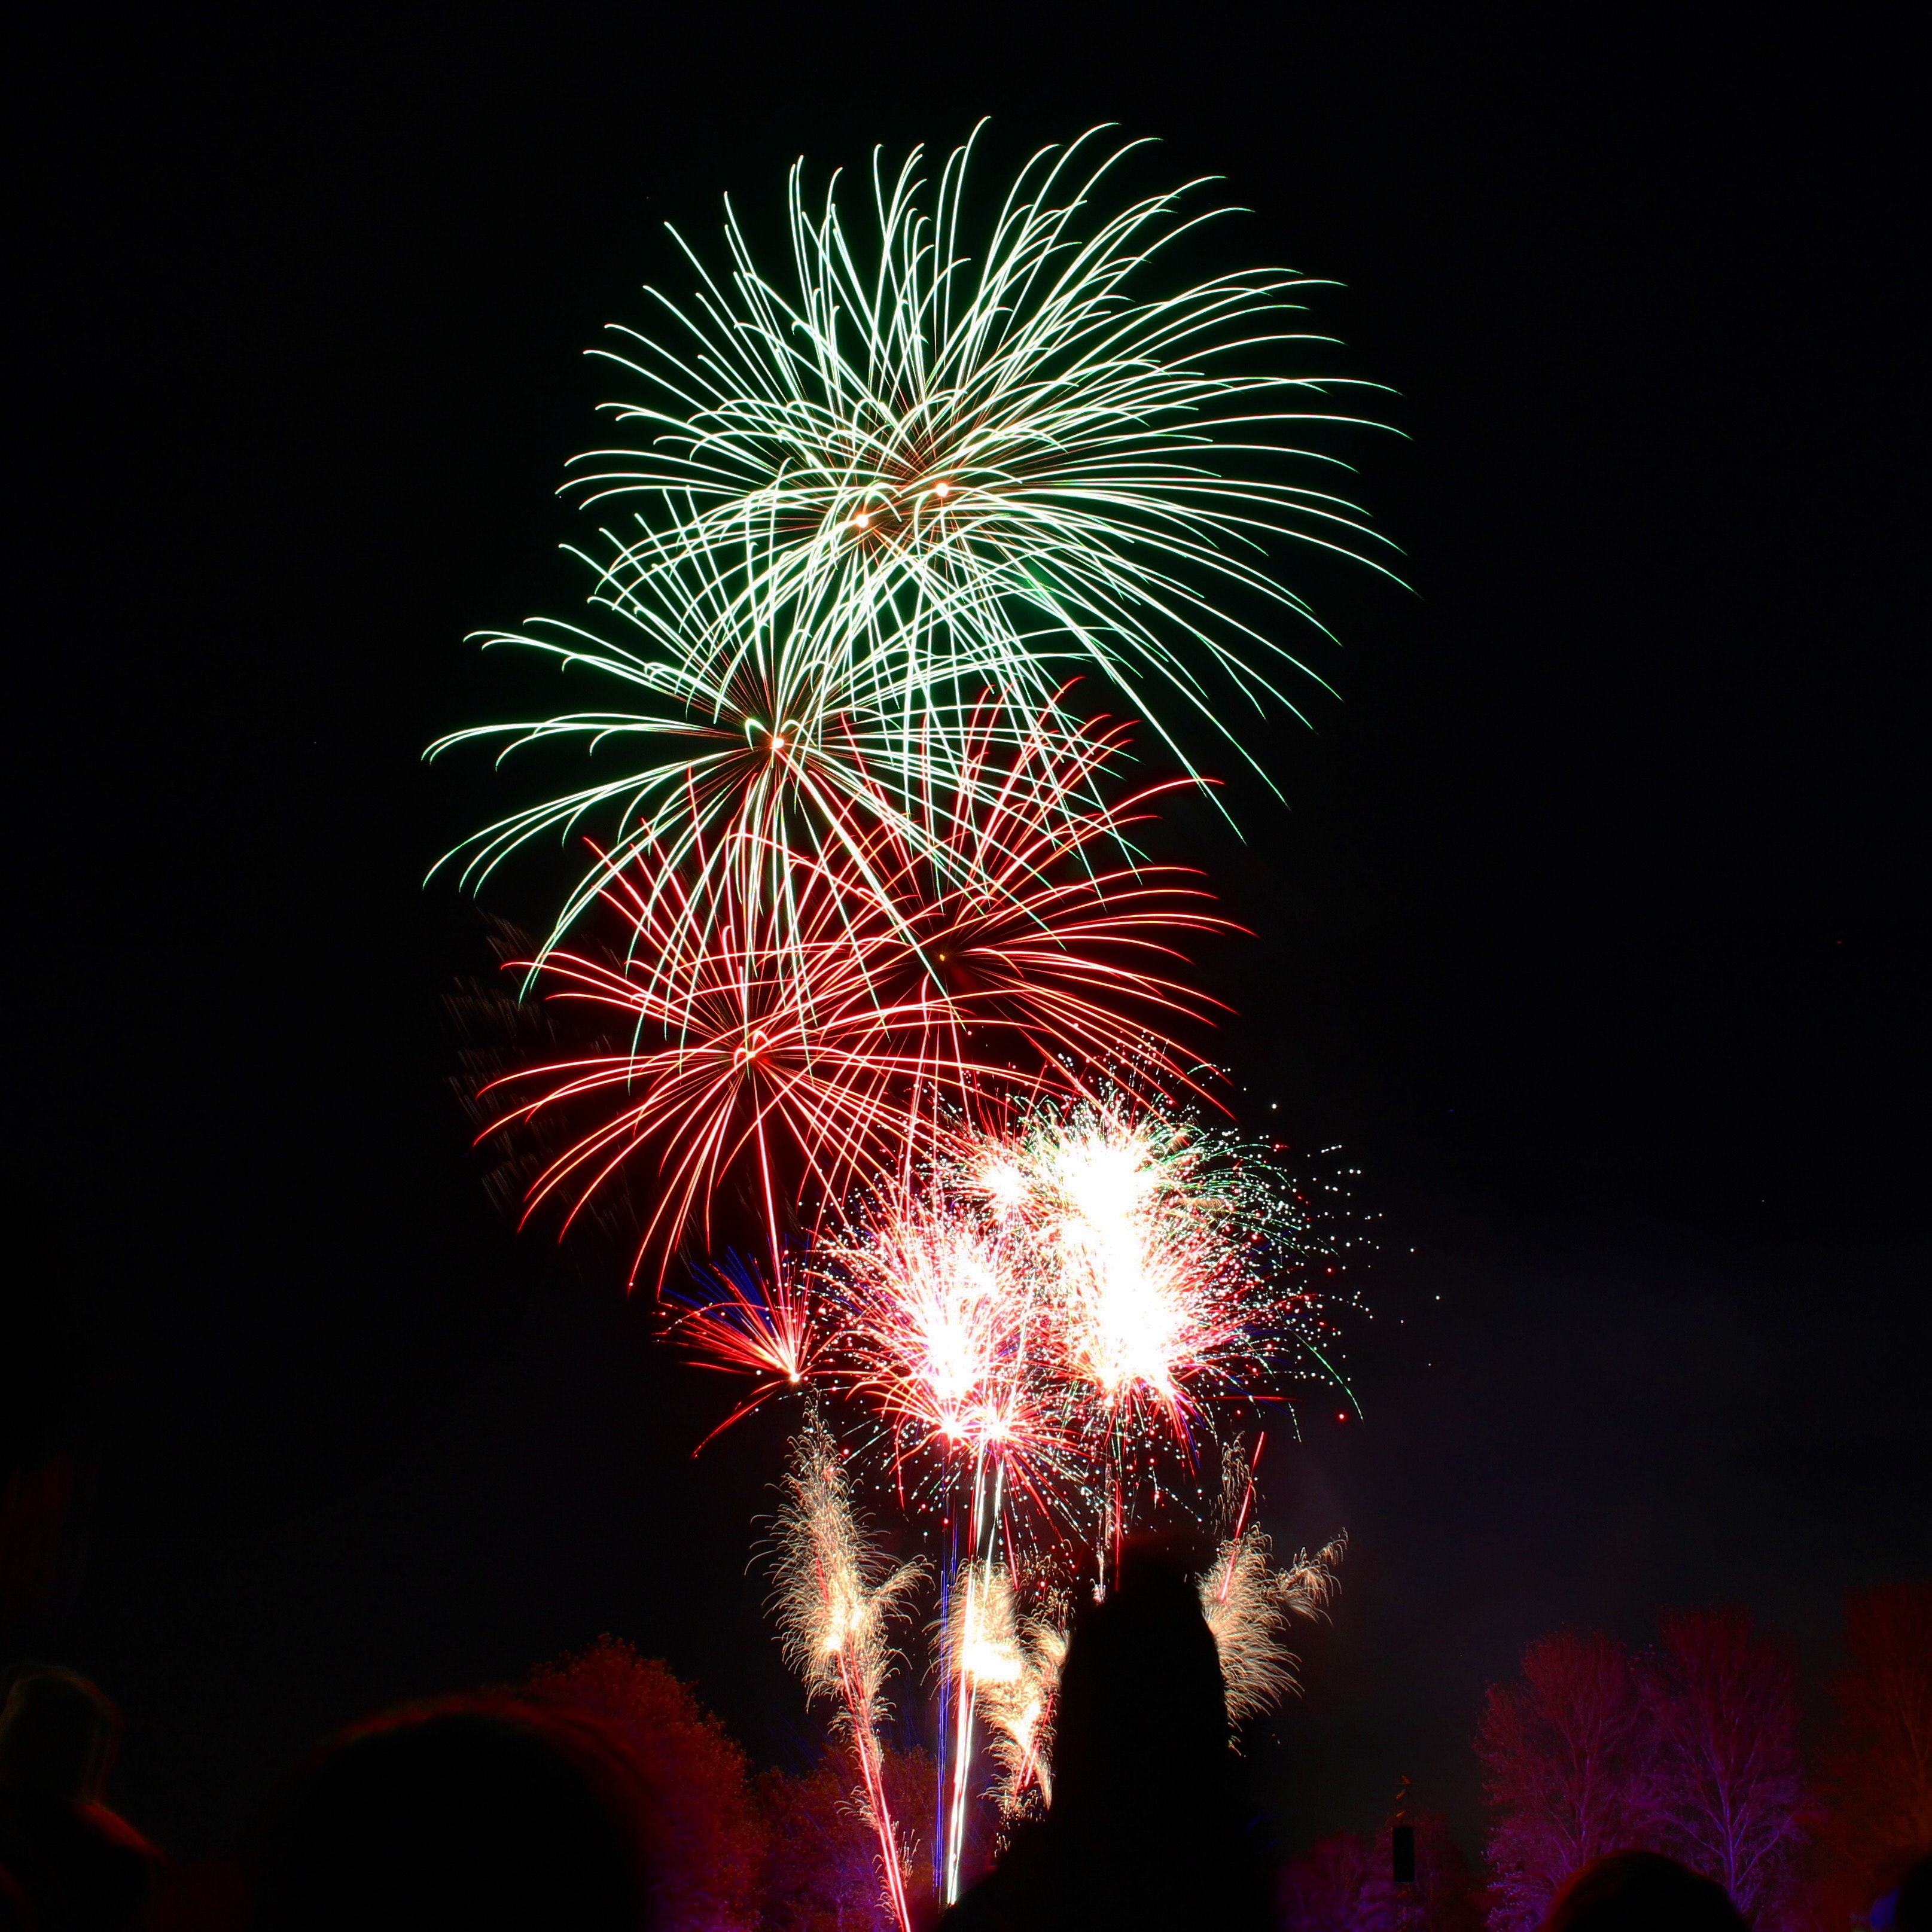
fireworks, new years day, sky, night, festival, event, midnight, holiday, fete, new year's eve, diwali, public event, new year, recreation, darkness, space, world, independence day